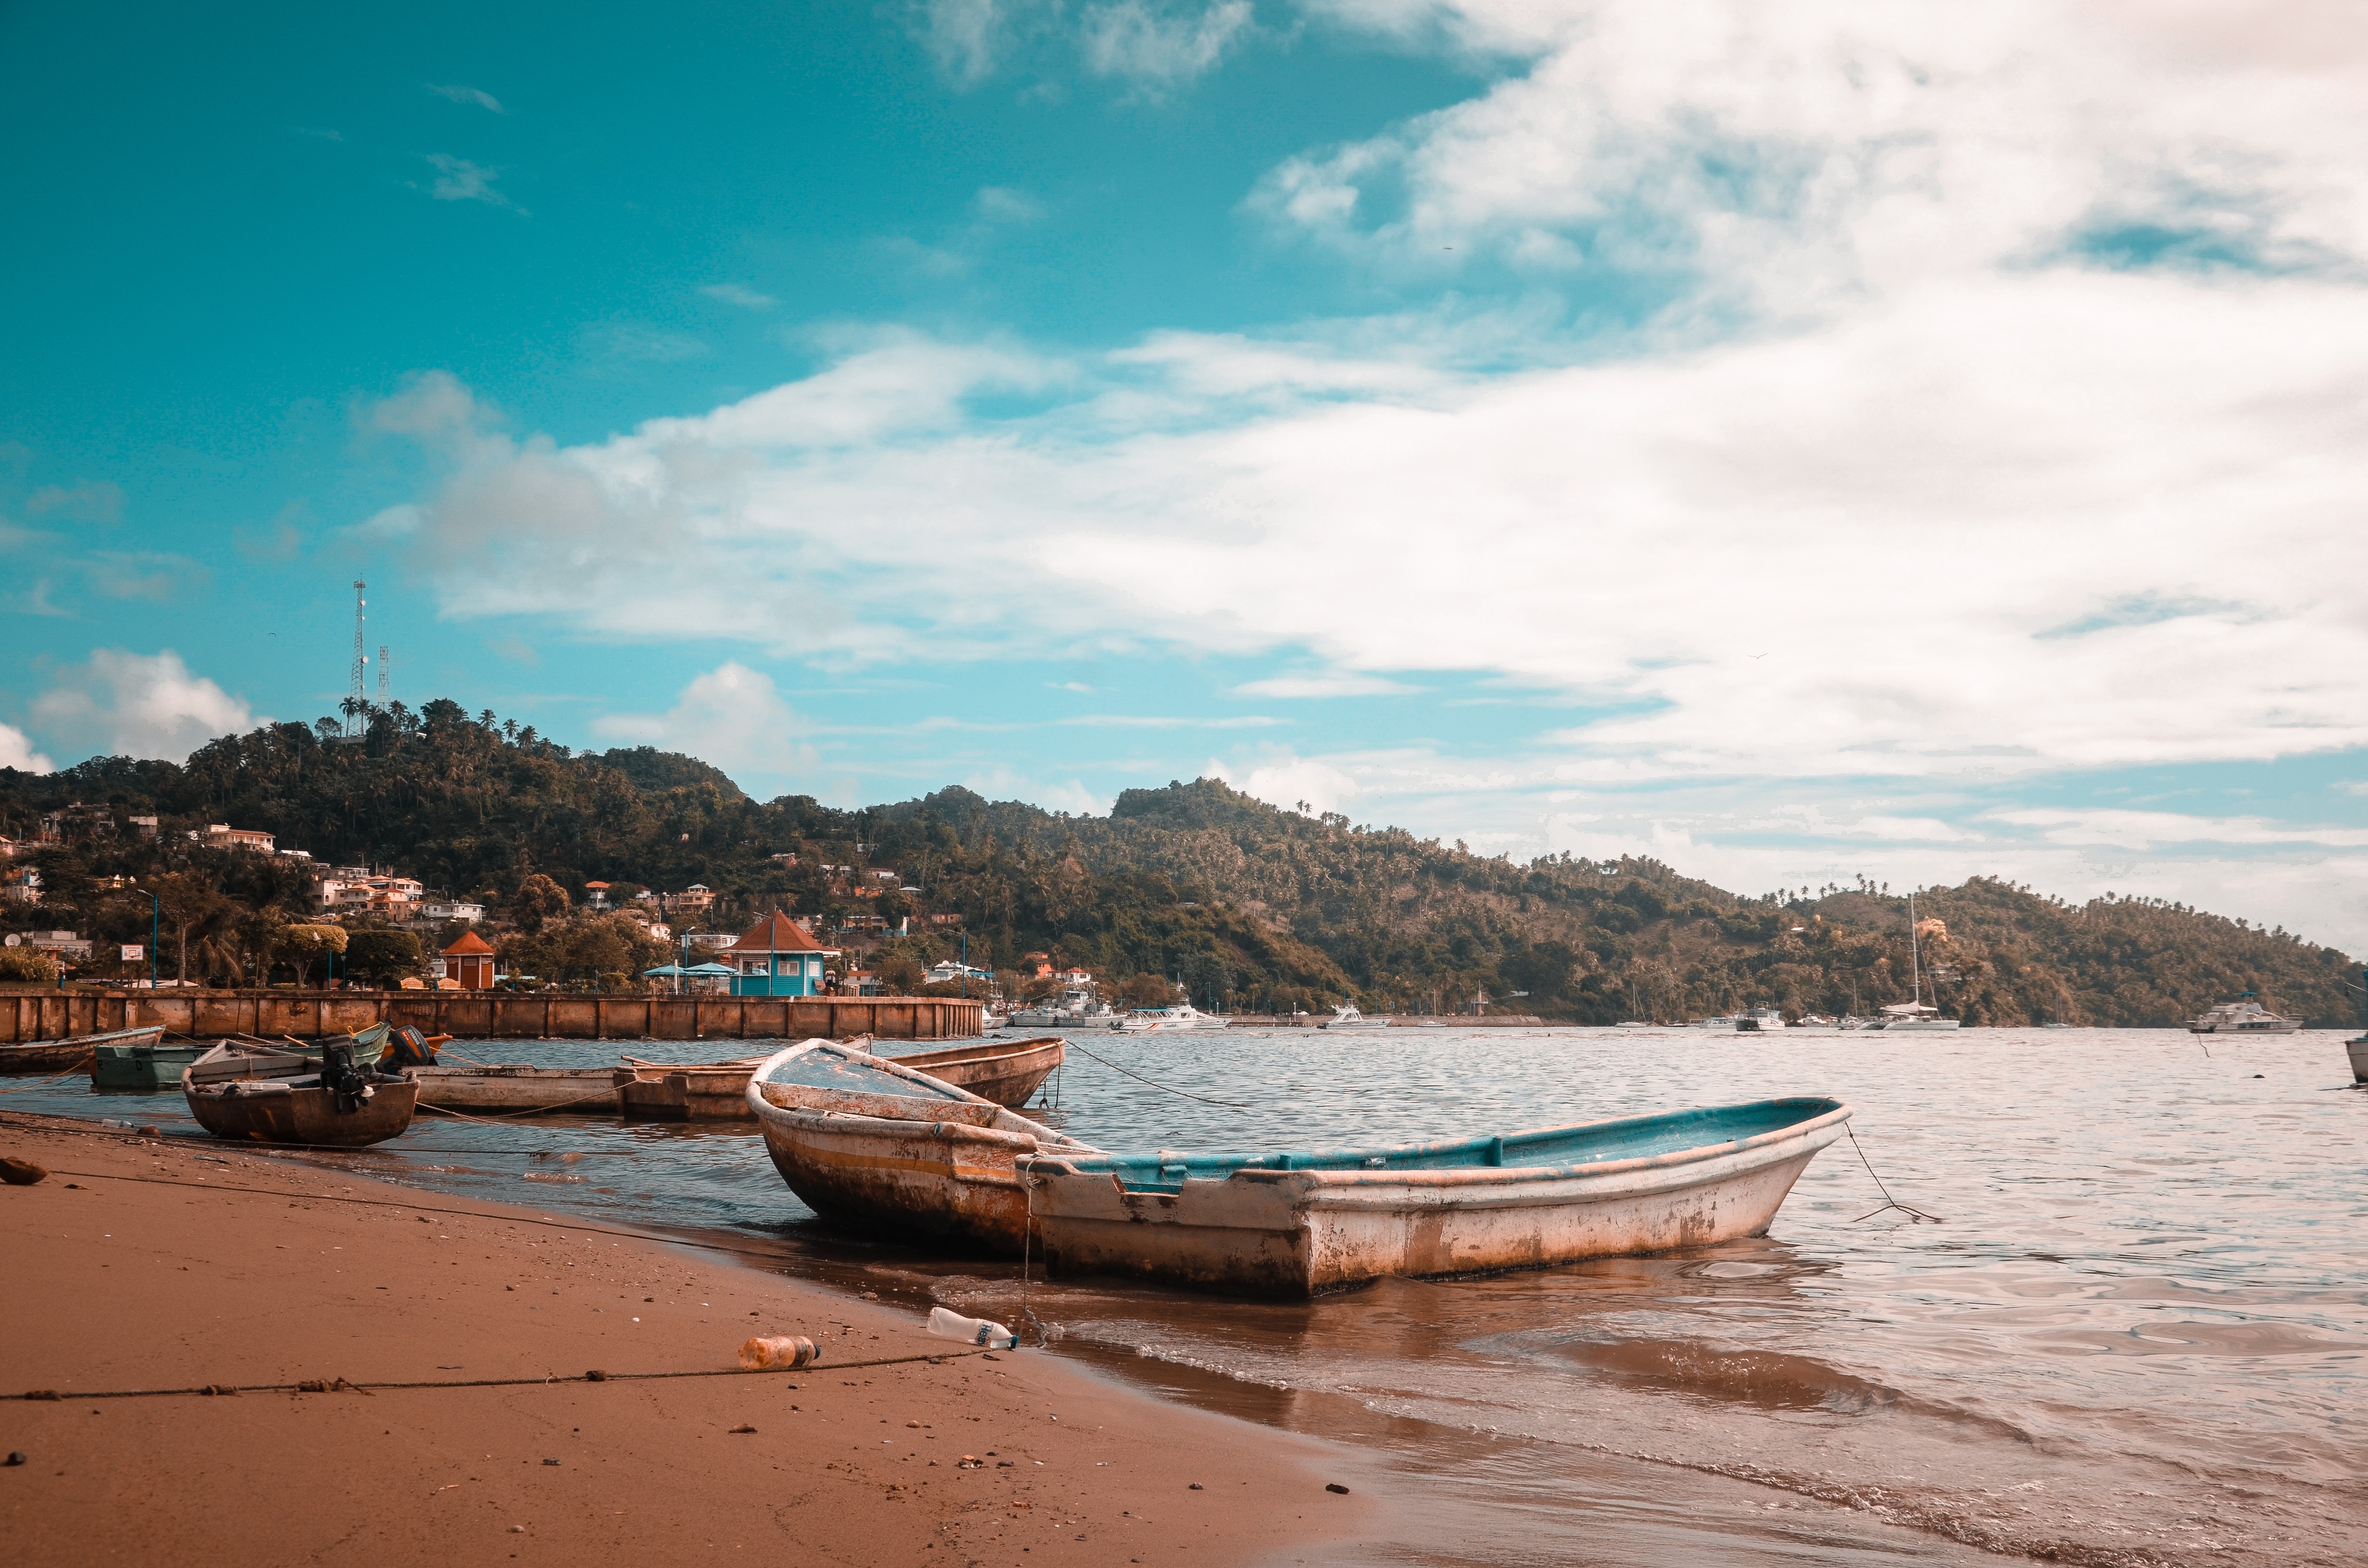
water transportation, sky, boat, sea, water, vehicle, daytime, turquoise, cloud, beach, coast, shore, vacation, ocean, tourism, fishing vessel, calm, watercraft, landscape, coastal and oceanic landforms, bay, tropics, river, dinghy, boating, sand